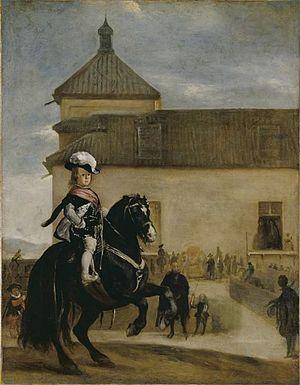
La Leçon d'équitation du prince Baltasar Carlos est une huile sur toile de Diego Vélasquez peinte entre 1636 et 1637 et qui est conservée dans la collection particulière du Duc de Westminster à Londres.